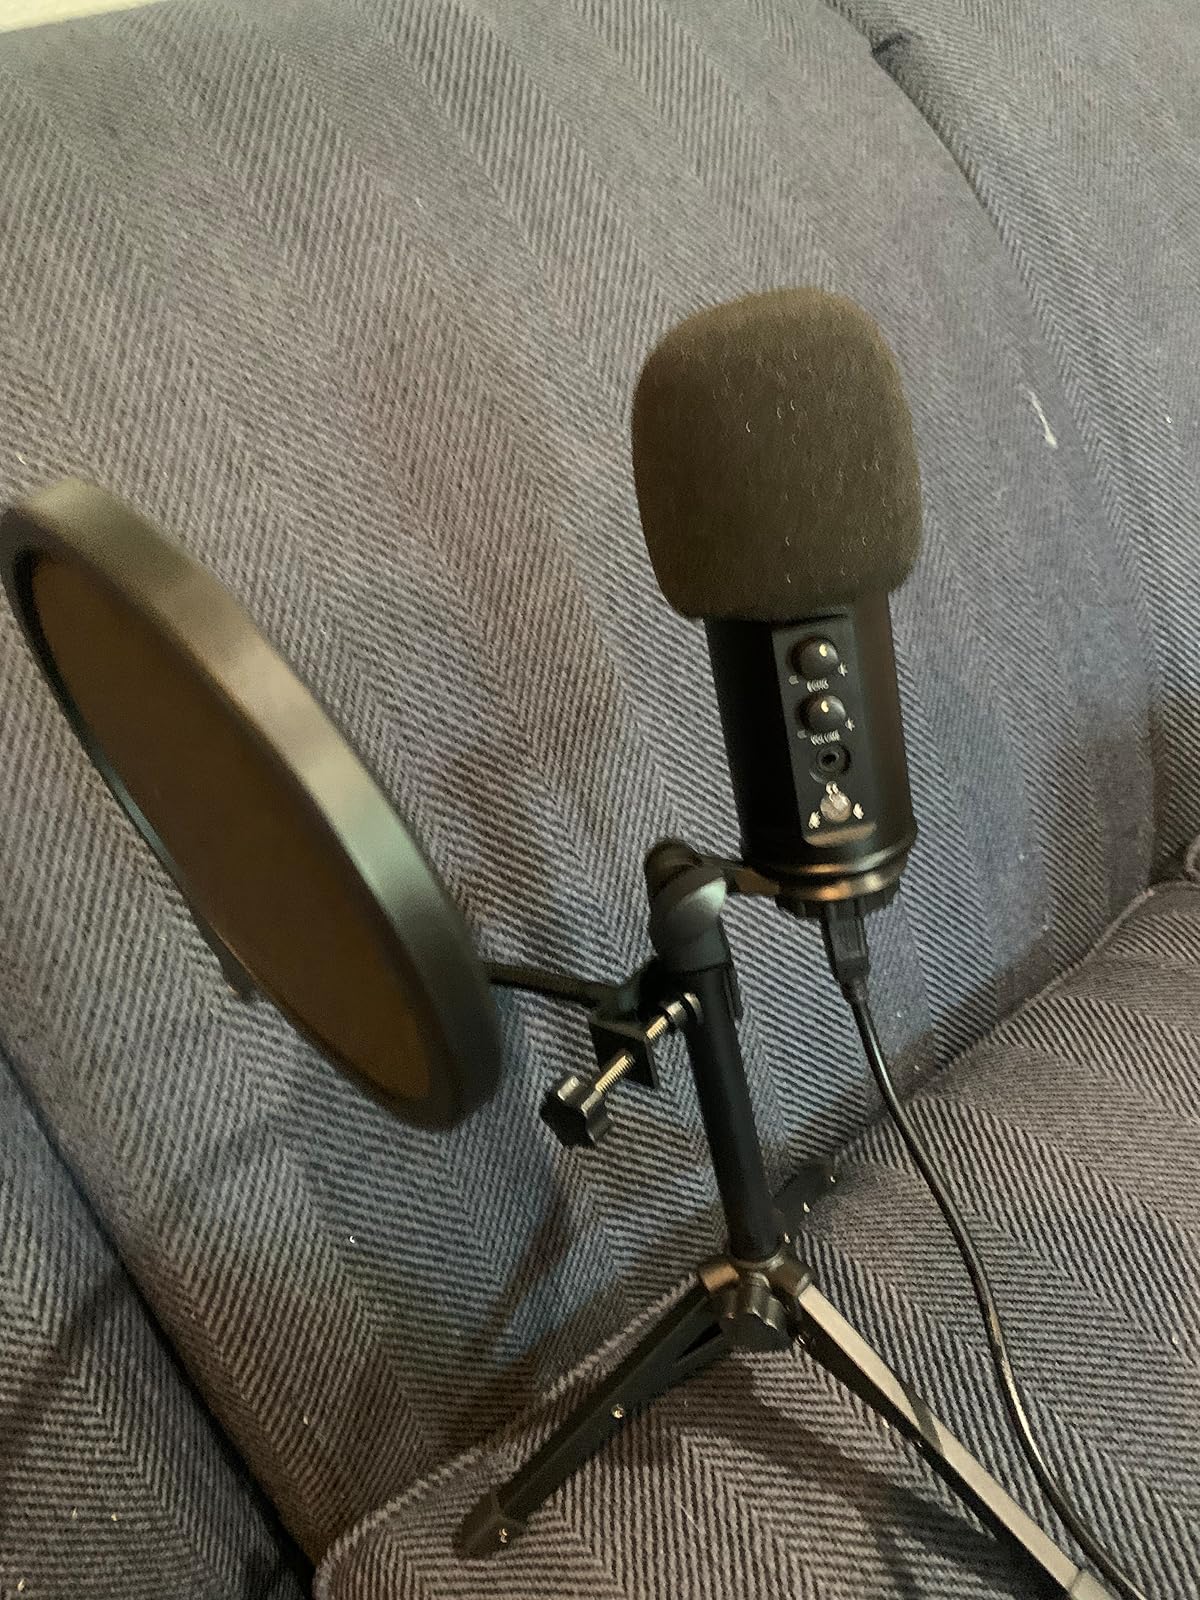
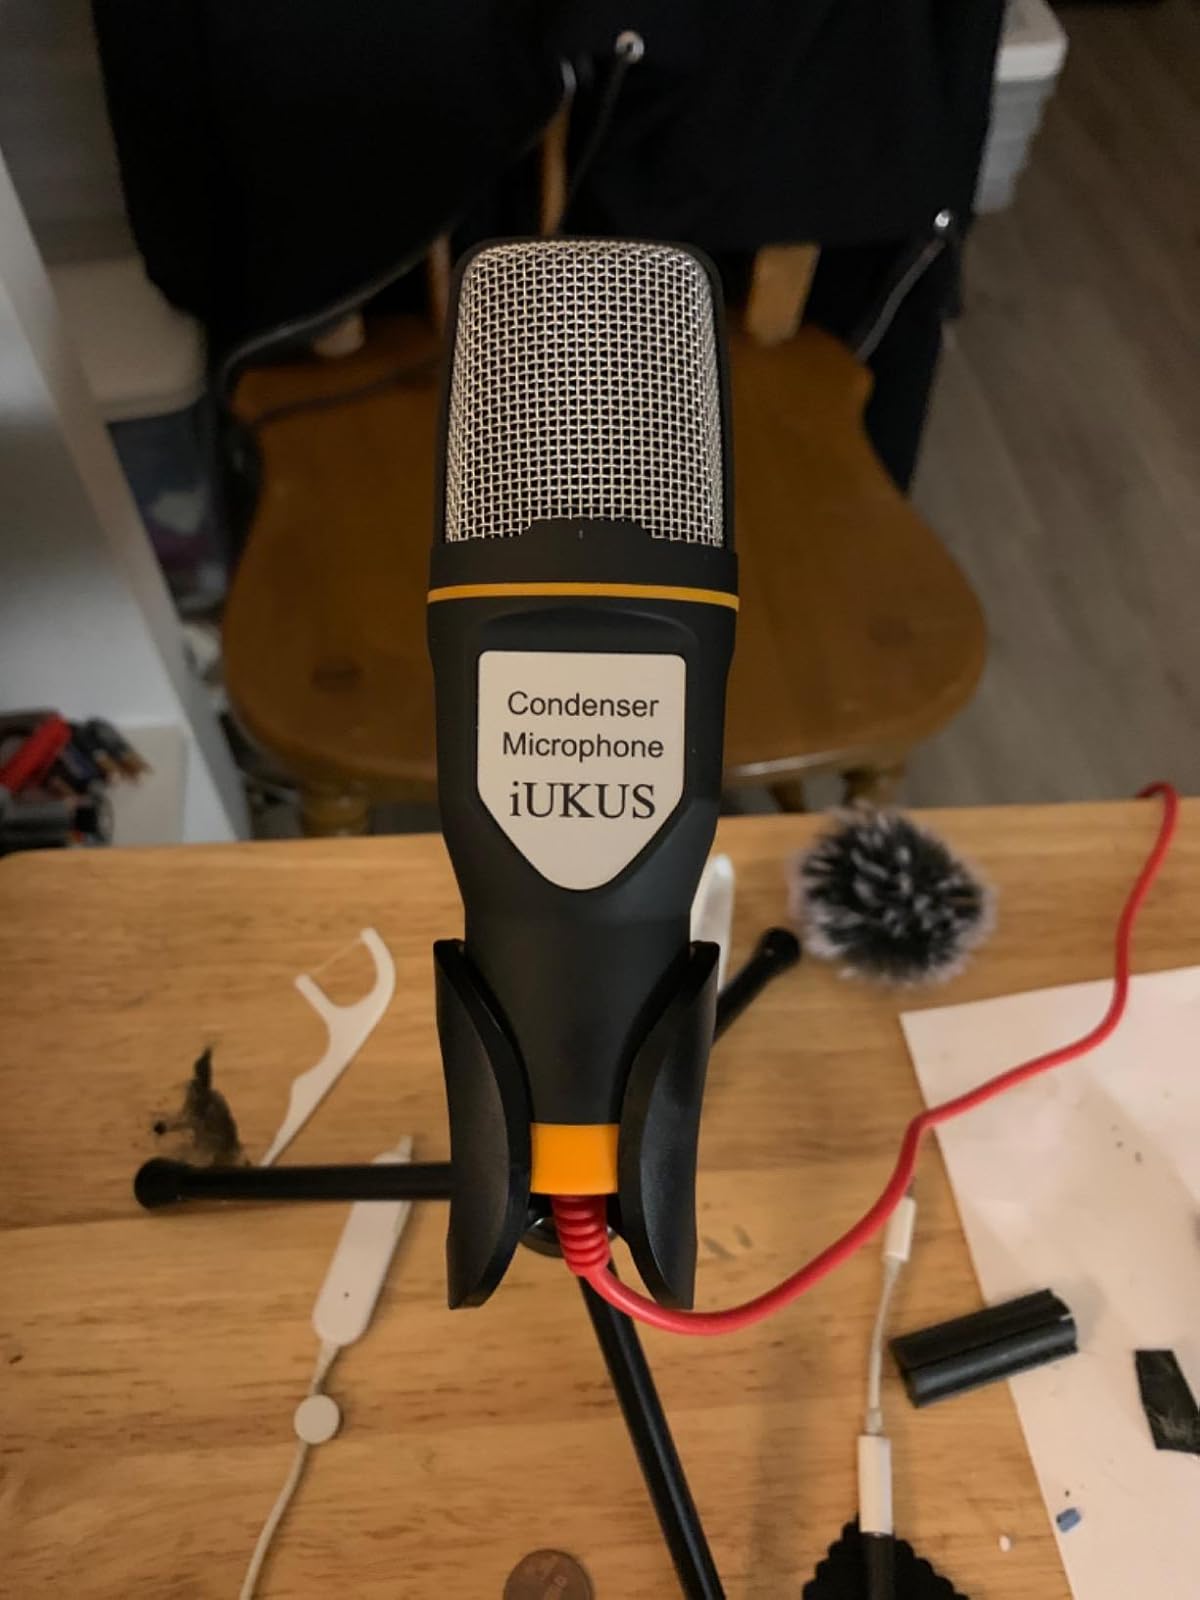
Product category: microphone
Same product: no